Cornelis Johannes van Doorn

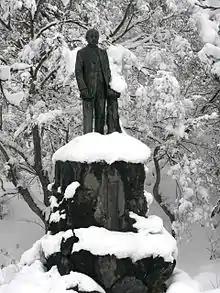
Statue of Cornelis Johannes van Doorn by the Asaka Canal, Japan

was a Dutch civil engineer and foreign advisor to Meiji period Japan.